William Charles Ross

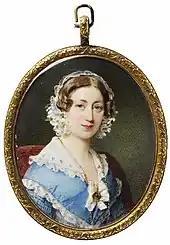
Portrait miniature of Ross's sister Magdalena Dalton (c. 1835–40, Watercolour on ivory)

Hugh Ross (1800–1873), younger brother of Sir William Charles Ross, was also a miniature-painter, and exhibited at the Royal Academy from 1814 to 1845. Magdalene Ross (1801–1874), a sister, who likewise practised the same branch of art, exhibited at the Royal Academy between 1820 and 1856; she married Edwin Dalton, a portrait-painter.